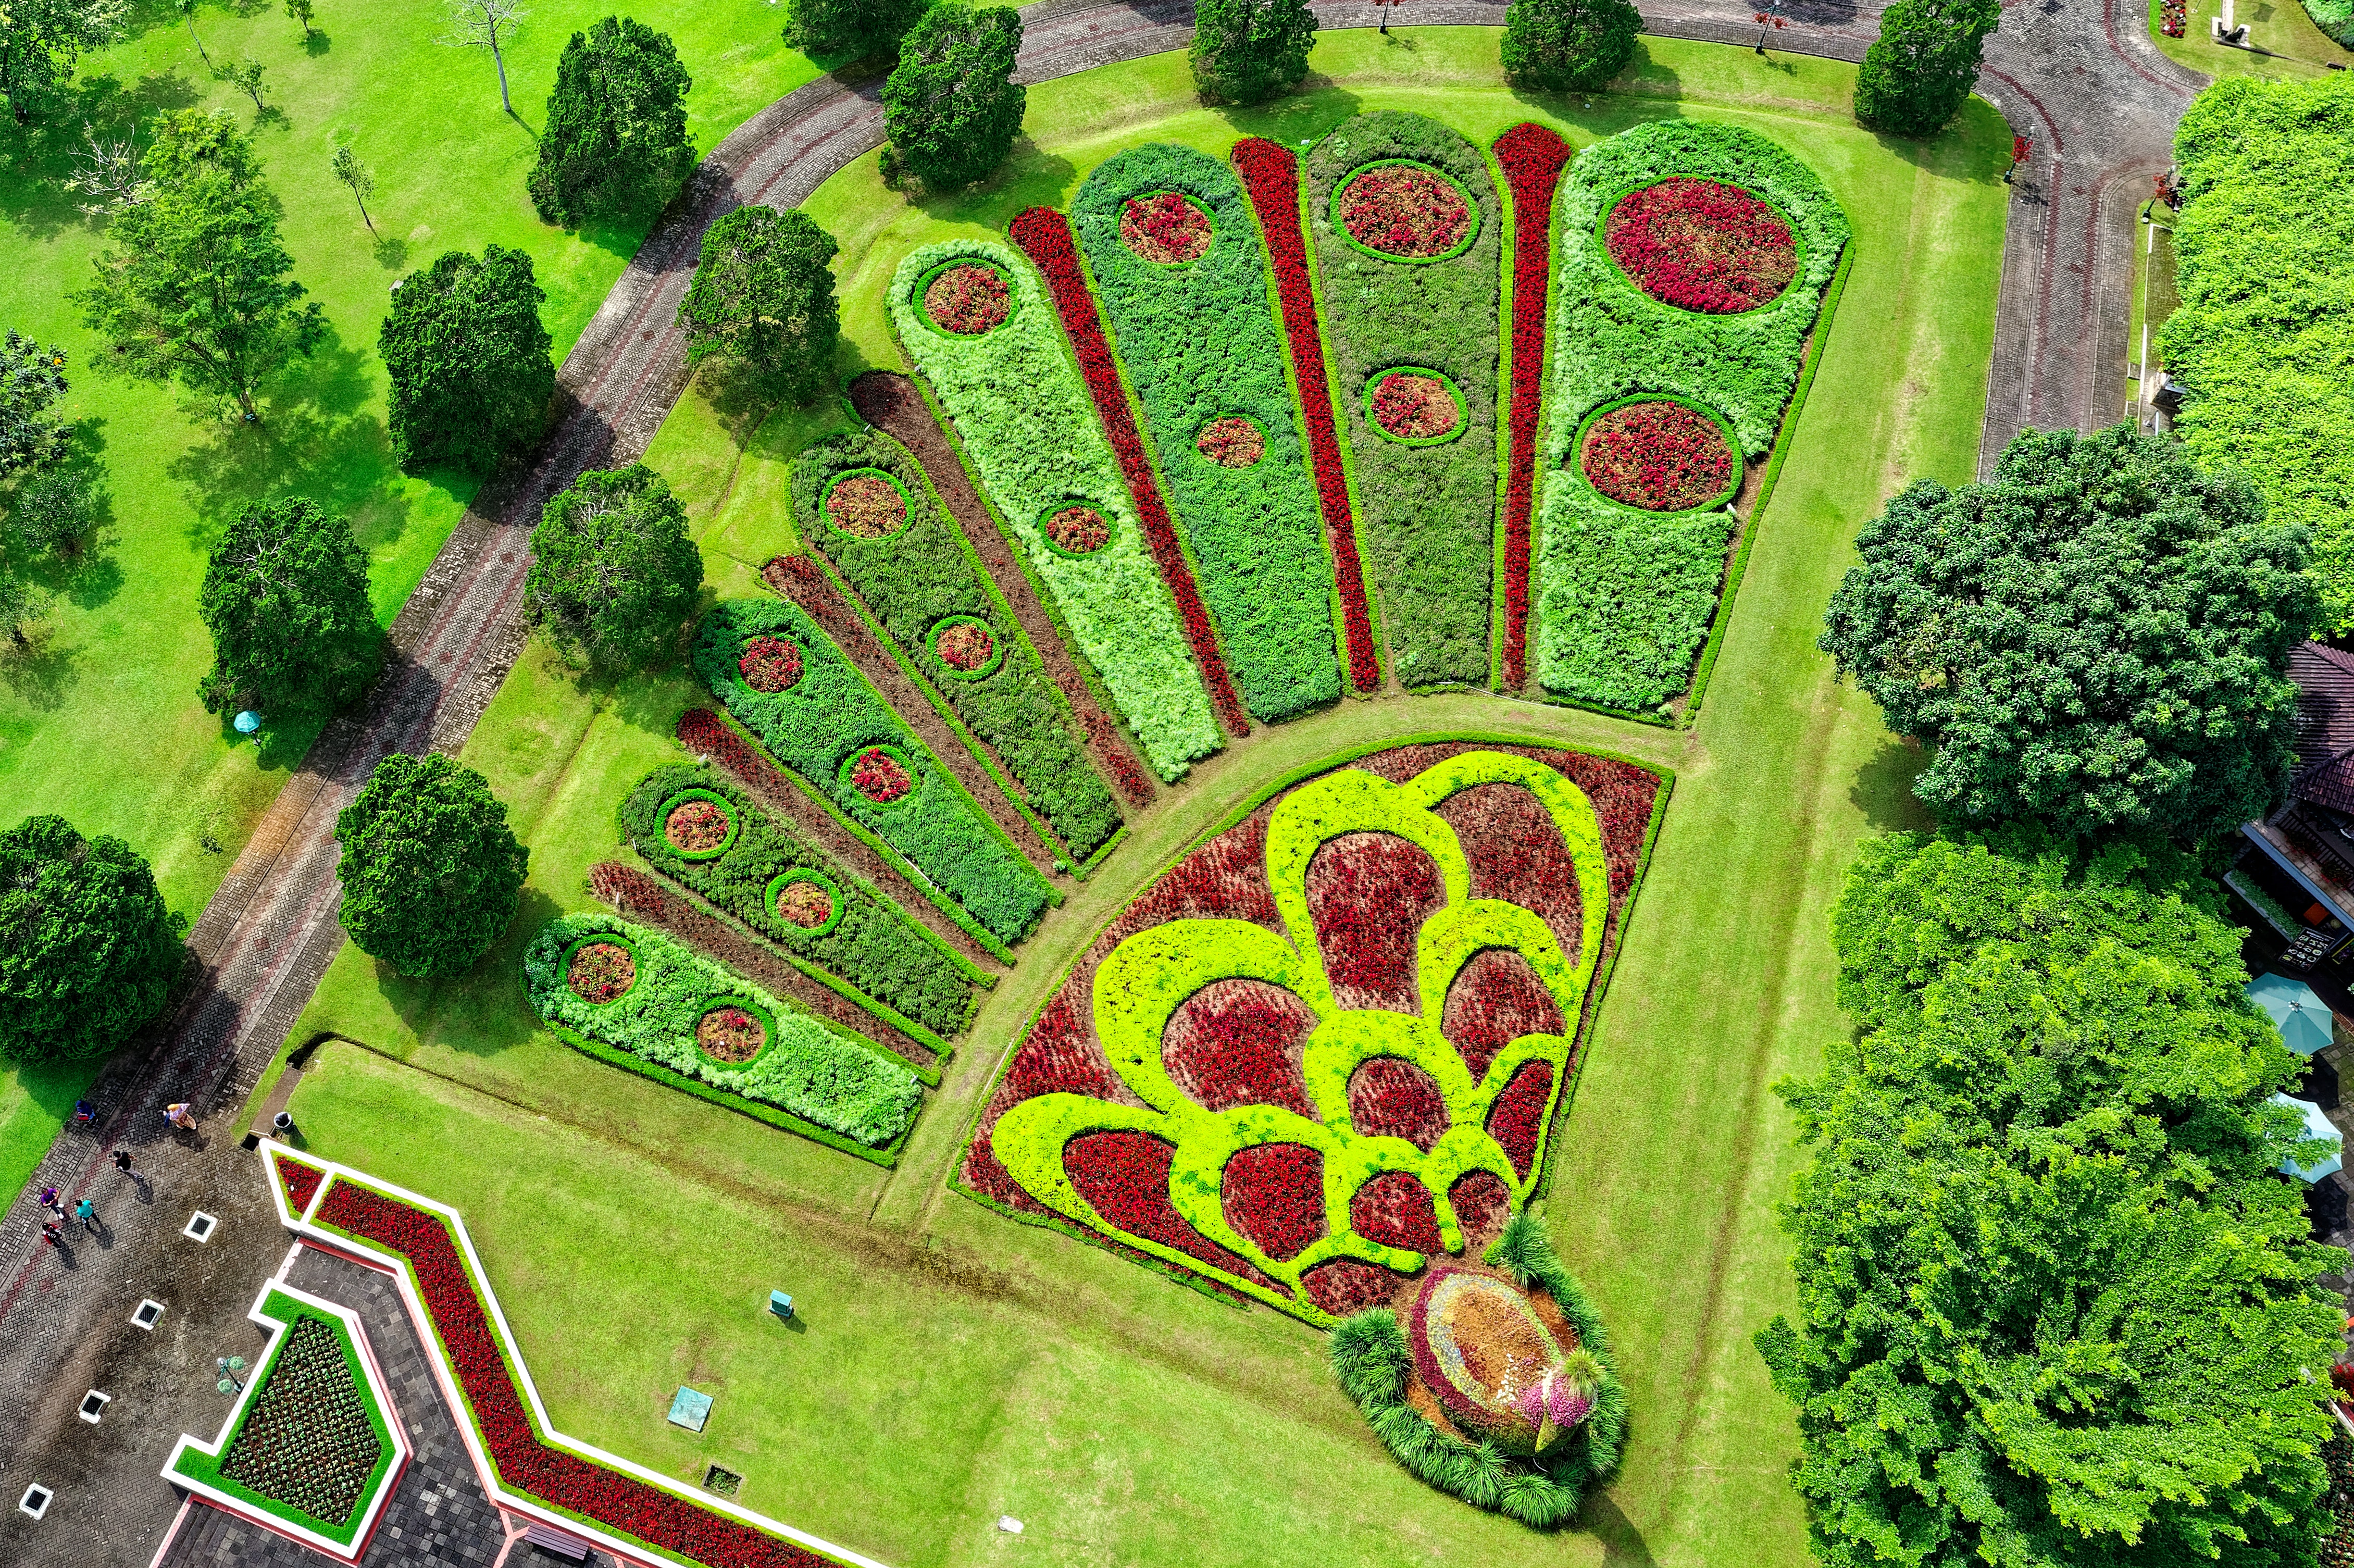
green, bird's eye view, garden, urban design, grass, botanical garden, architecture, landscape, plant, landscaping, lawn, aerial photography, scale model